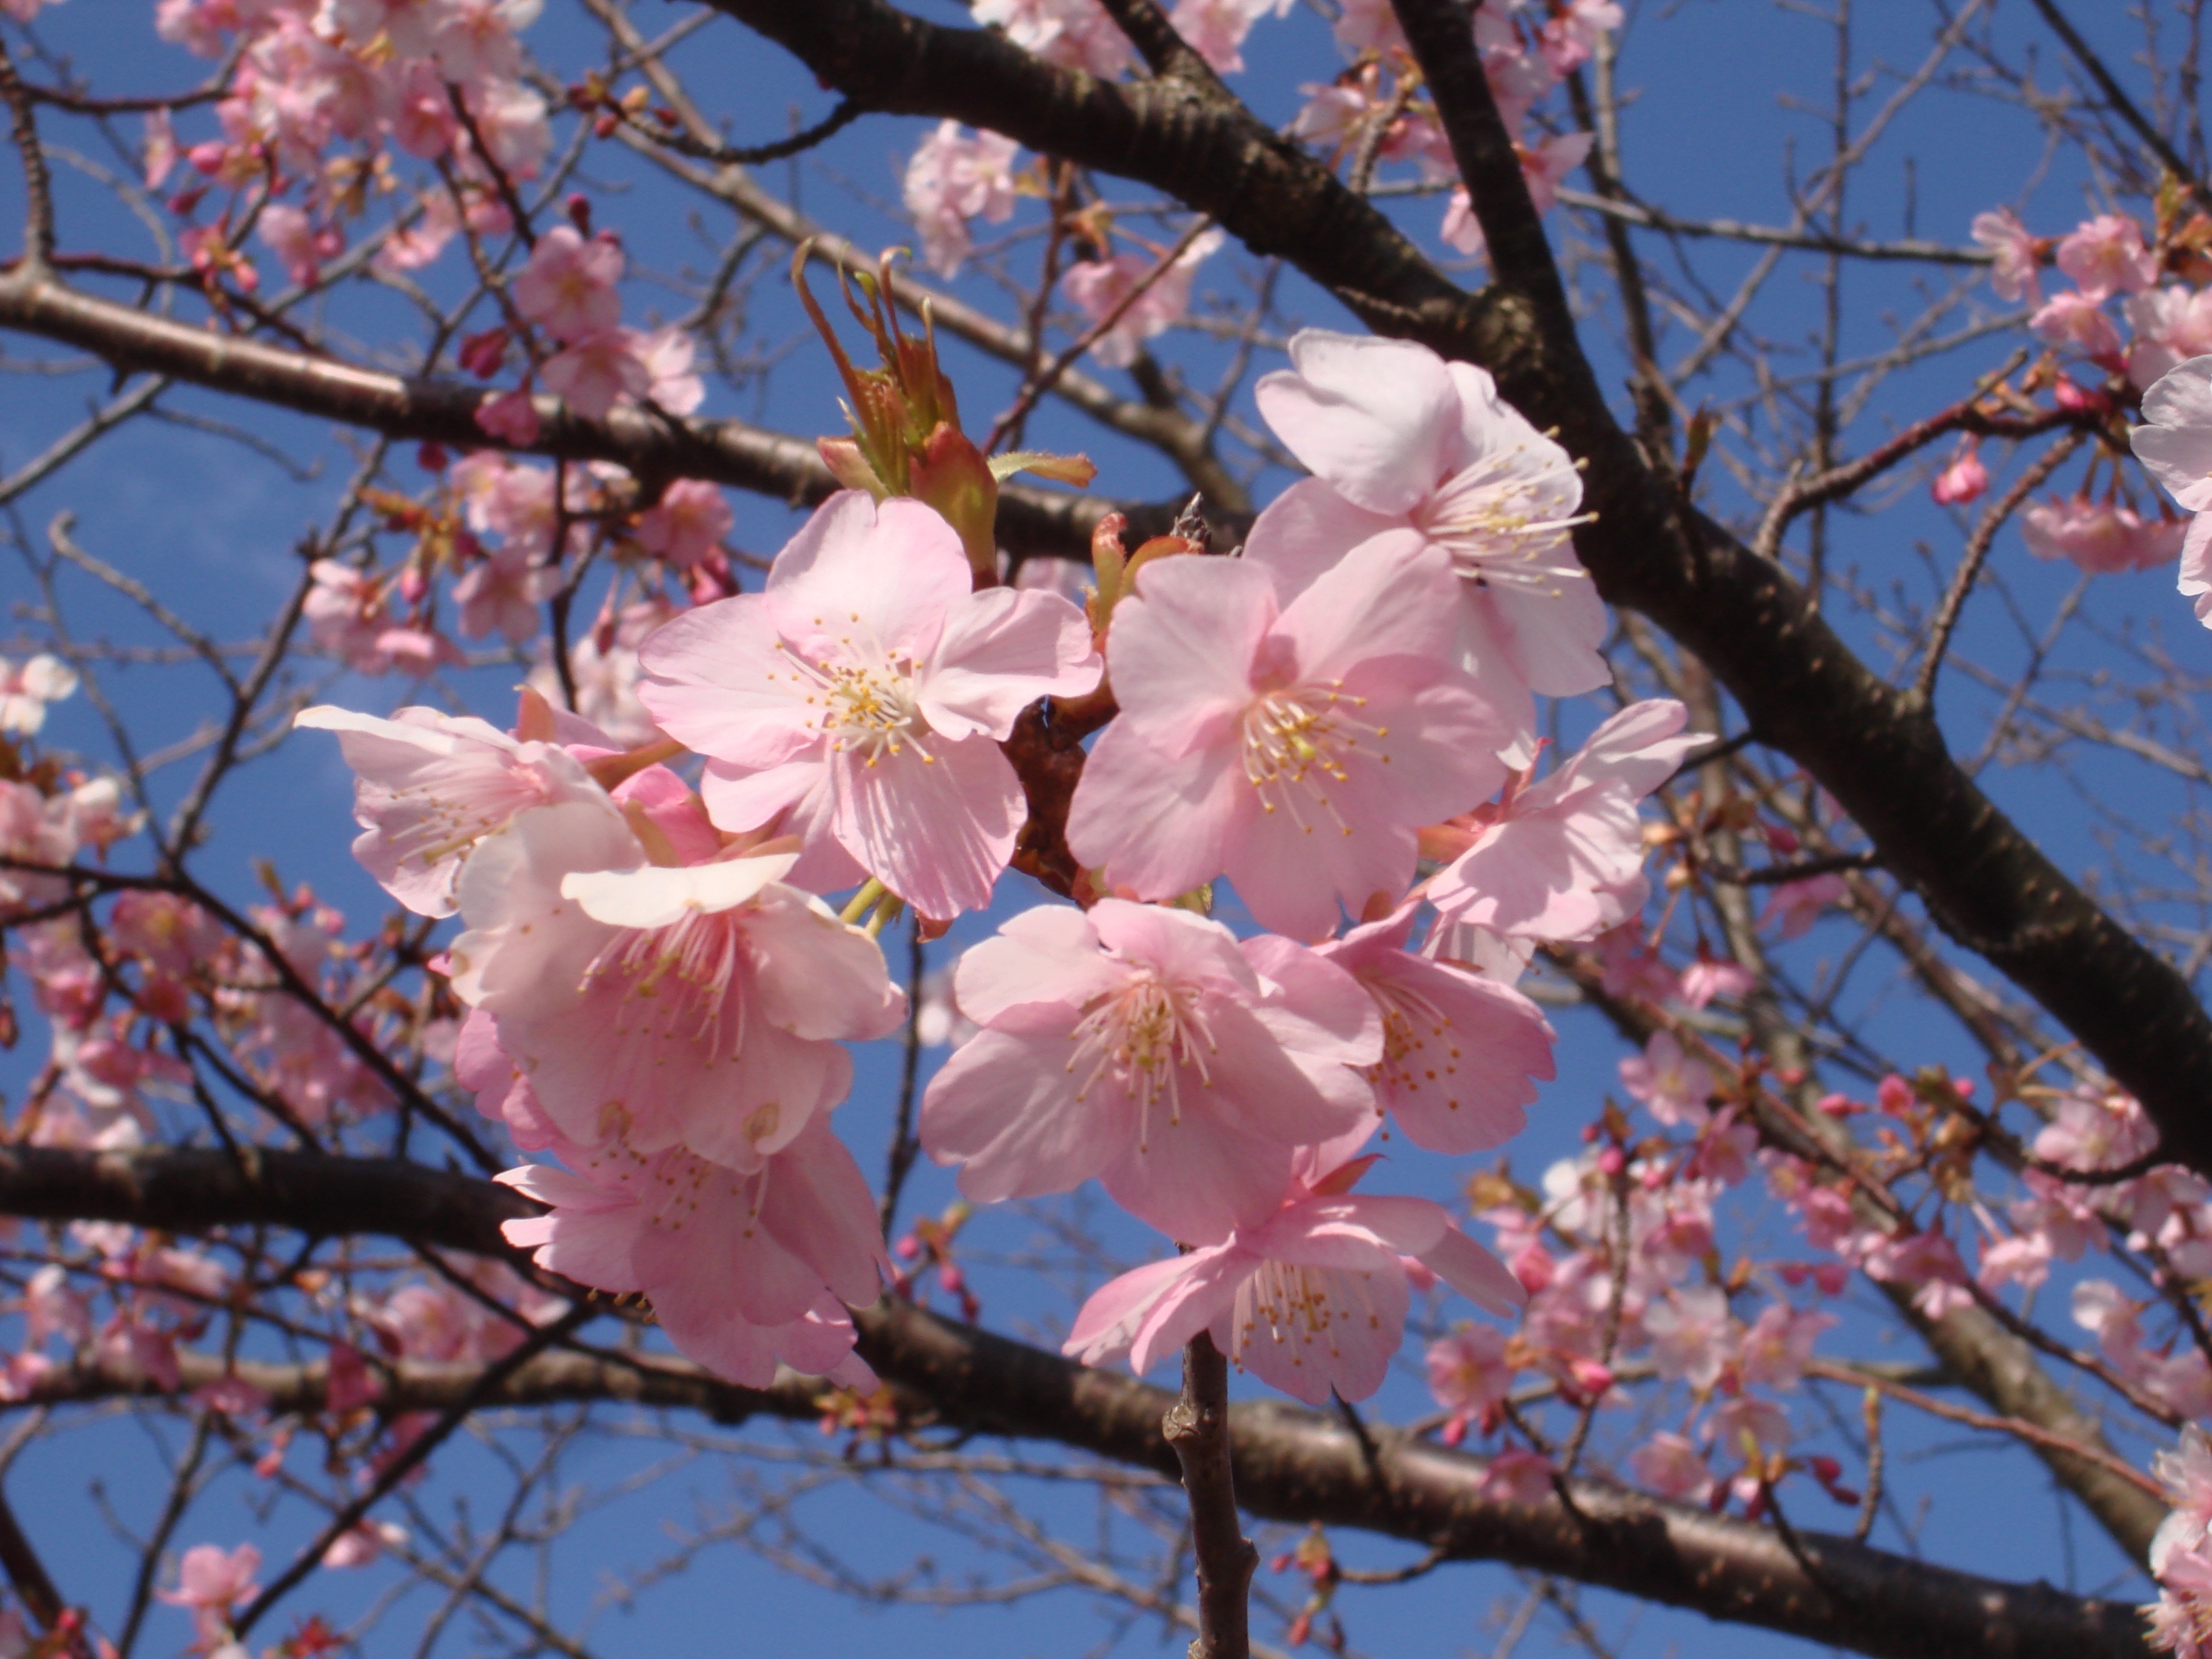
branch, blossom, plant, flower, petal, spring, produce, japan, season, cherry blossom, sakura, cherry